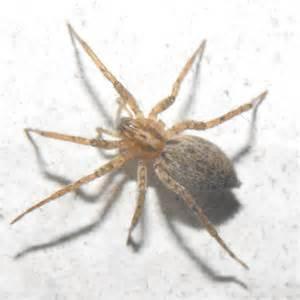
spider